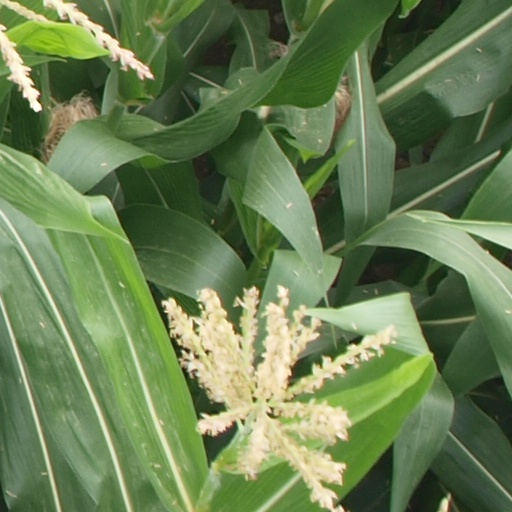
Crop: maize; corn